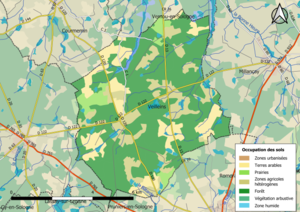
Carte des infrastructures et de l’occupation des sols en 2018 de la commune de fr:Veilleins (France).
Veilleins est une commune française située dans le département de Loir-et-Cher, en région Centre-Val de Loire.